Michael Matthews (American football)

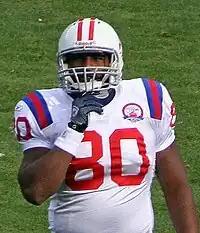
Matthews during the 2009 NFL season

Michael Lee Matthews (born October 9, 1983) is an American former professional football player who was a tight end in the National Football League (NFL). He played college football for the Georgia Tech Yellow Jackets before being signed as an undrafted free agent in 2007.